T.H.E. Cat

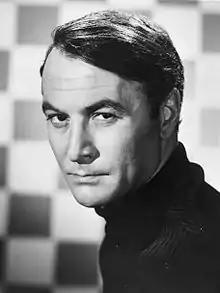
Robert Loggia in "T.H.E. Cat"

T.H.E. Cat is an American television action drama that aired on NBC Fridays from 9:30 p.m. to 10:00 p.m. during the 1966–1967 television season.